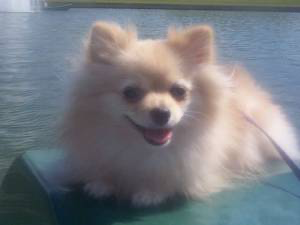
Animal: dog
Breed: pomeranian